Jaswant Singh

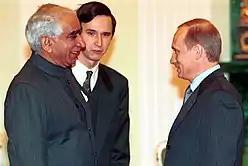
Singh with Russian Prime Minister Vladimir Putin in 2000.

In the government of Vajpayee, Singh was External Affairs Minister, and later went on to become the Finance Minister. He was also the Defence Minister when George Fernandes was forced to resign after the Tehelka exposure.